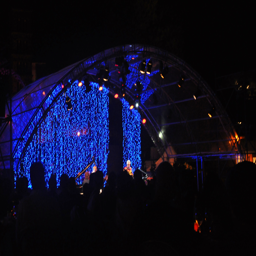
some cities have great events in july and august